Yaracuy

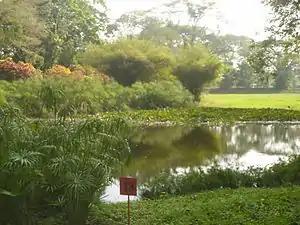
Exotic Tropical Flora Park, Yaracuy State

The Yaracuy state relief is extremely diverse, presenting an alternation of valleys, plains, depressions, foothills and mountains (65% of the territory). It corresponds to the sector where the Coordillera de los Andes ends, and the Coordillera de la Costa begins, a sector that is occupied by three well-differentiated formations, the Macizo de Nirgua, the Sierra de Aroa and that of Bobare, the three separated from each other by the Yaracuy Turbio depression and the Aroa River Valley.